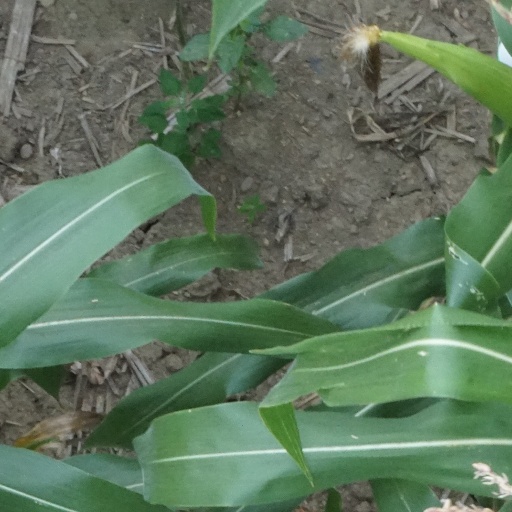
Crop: maize; corn